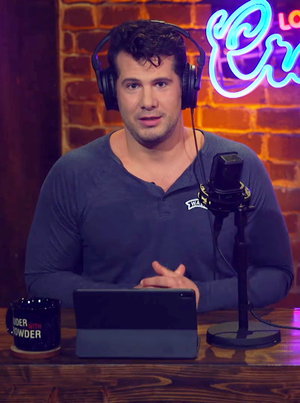
Steven Blake Crowder, né le 7 juillet 1987 à Grosse Pointe, Michigan, est un commentateur politique conservateur, humoriste et animateur